Okefenokee Wilderness

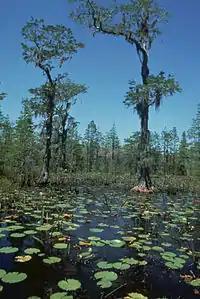
Okefenokee Wilderness

Okefenokee Wilderness is a 353,981 acre (1,432.5 km) U.S. Wilderness Area located in southeastern Georgia in the Okefenokee National Wildlife Refuge. It was established and governed under the Wilderness Act of 1974 when were designated as wilderness by Public Law 93-429. The wilderness area is located entirely within the state of Georgia, even though small parts of Okefenokee National Wildlife Refuge and Okefenokee Swamp both extend southward into the state of Florida.